Yanagihara Station (Nagano)

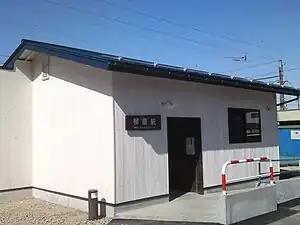
Yanagihara Station in 2012

is a railway station in the city of Nagano, Japan, operated by the private railway operating company Nagano Electric Railway.